ZX Spectrum graphic modes

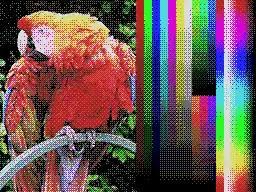
Sam Coupé 256 × 192 × 16 colour mode

The attributes (colours) of an image are alternated at 50 Hz on the screen. This way, the palette is increased to approximately 36 colours. It's possible to switch screen per scanline and thus mix the screens, but this is very CPU-intensive and needs exact and steady timings.